Socialism in Finland

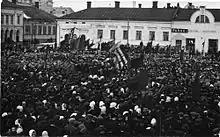
General strike meeting in Pori, Finland, October 1905.

The goal of the socialist movement had originally been moderate, a simple protest against the Russian Governorship. However, the general strike had moved the Social Democrats towards the left with the influx of new people sympathetic to the cause, in which the moderates and unionists became the minority. Workers' strike committees were established in Tampere, and across many cities "street parliaments" became a common occurrence. All of this was much too radical for many Young Finns and Svecomen. The demands of the Social Democrats had changed, and their new demands such as a unicameral parliament and equal voting rights for all citizens, were too radical for some. Especially to the Young Finns and to the Finland-Swedes, characterized as the most conservative of the radicals, they began to detach themselves from the movement.